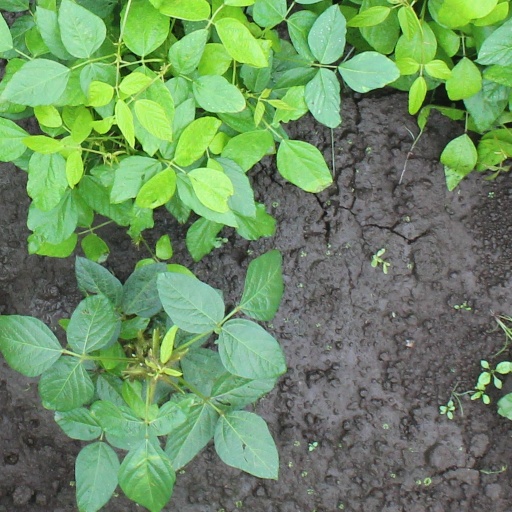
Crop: soybean